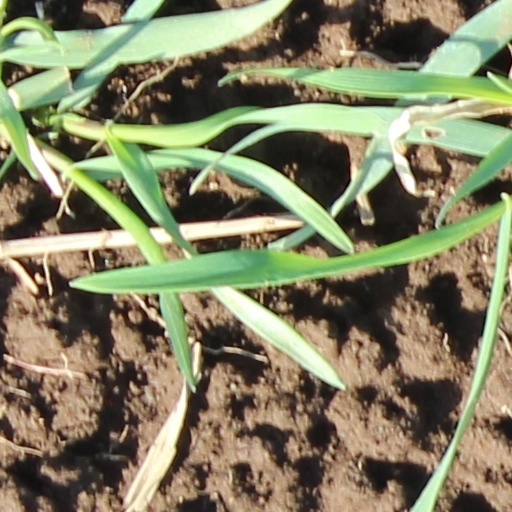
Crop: wheat